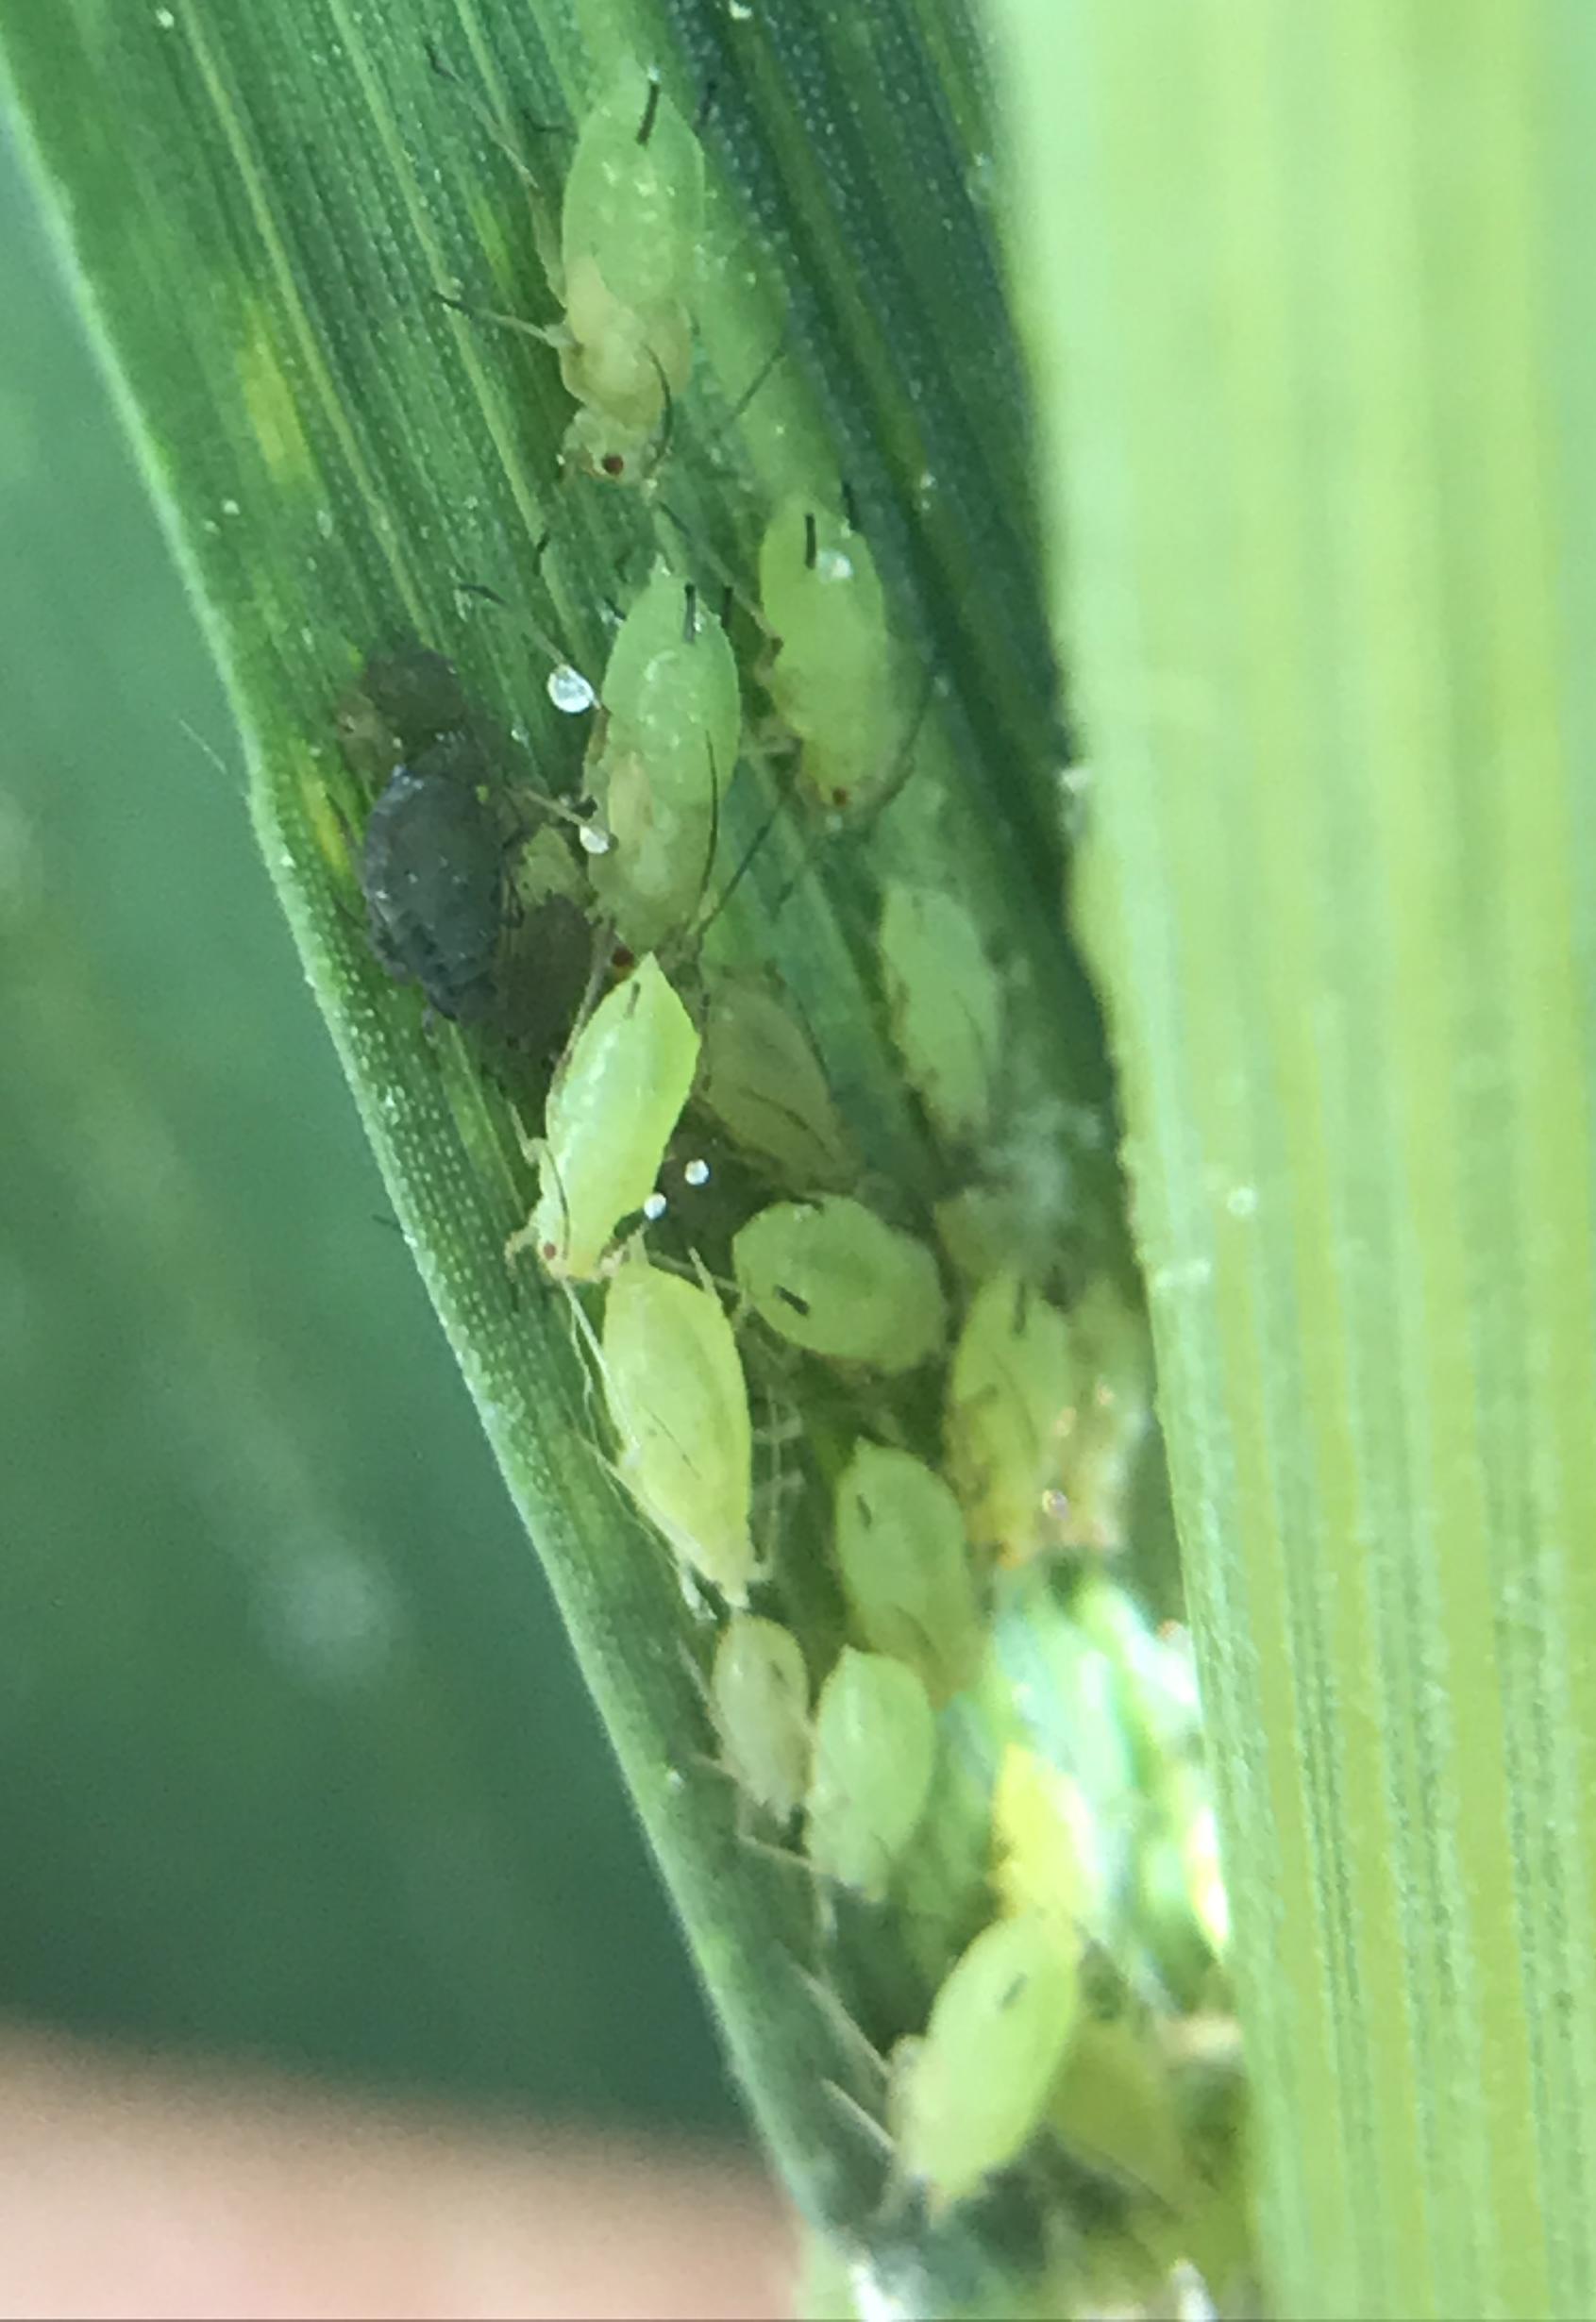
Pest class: english_grain_aphid